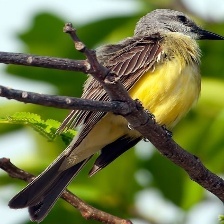
Species: TROPICAL KINGBIRD
Scientific name: TYRANNUS MELANCHOLICUS